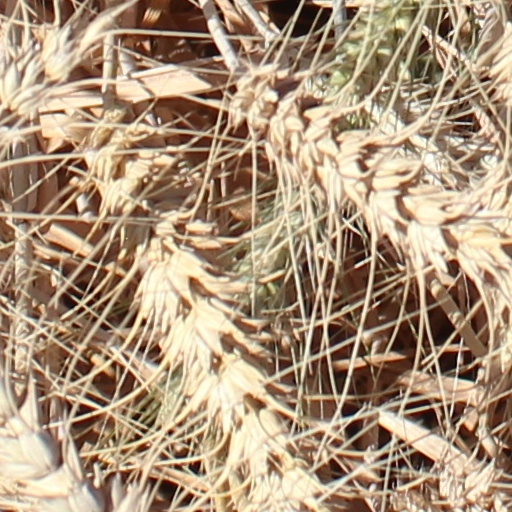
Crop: wheat